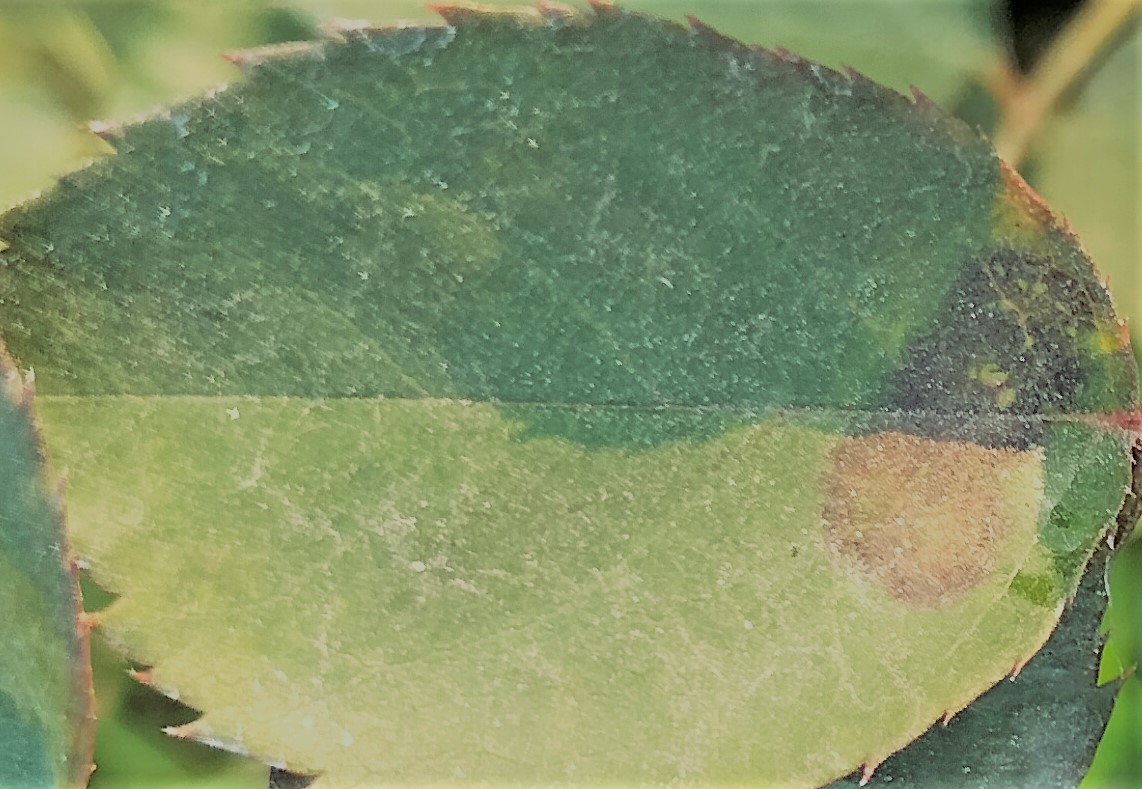
Label: Black Spot